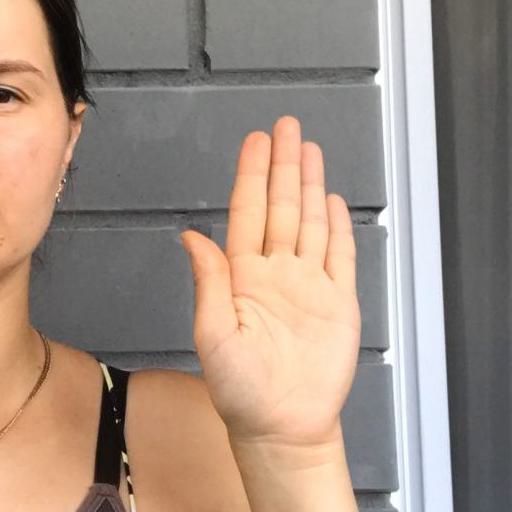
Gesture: stop